Elif Batuman

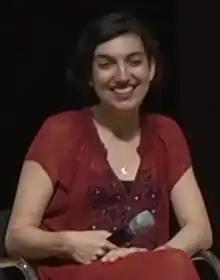
Batuman in 2018

Elif Batuman (born 1977) is an American author, academic, and journalist. She is the author of three books: a memoir, "The Possessed", the novel "The Idiot," which was a finalist for the 2018 Pulitzer Prize for Fiction, and "Either/Or". Batuman is a staff writer for "The New Yorker".